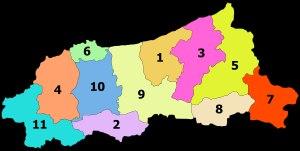
La wilaya de Jijel compte onze daïras, chacune comprenant plusieurs communes pour un total de vingt-huit communes.